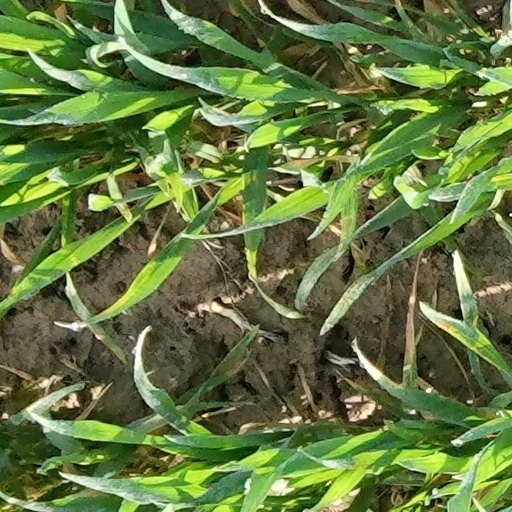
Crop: wheat